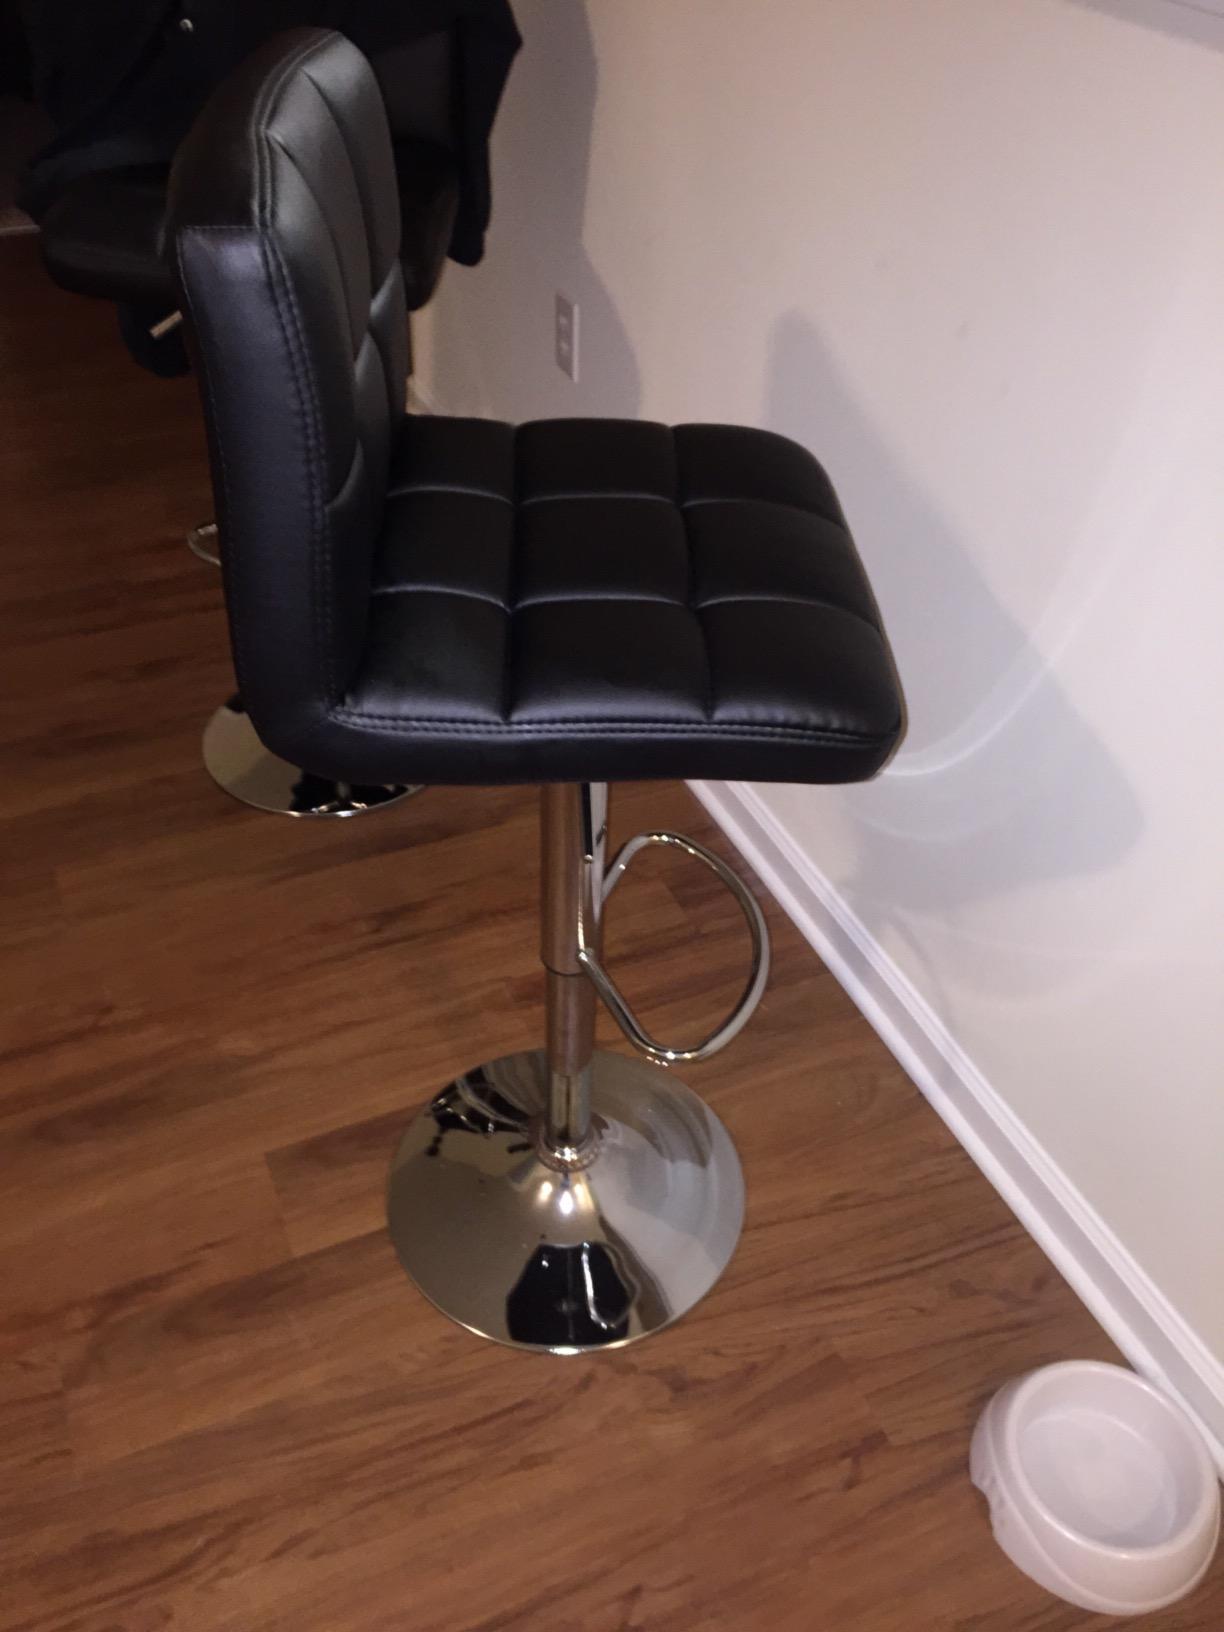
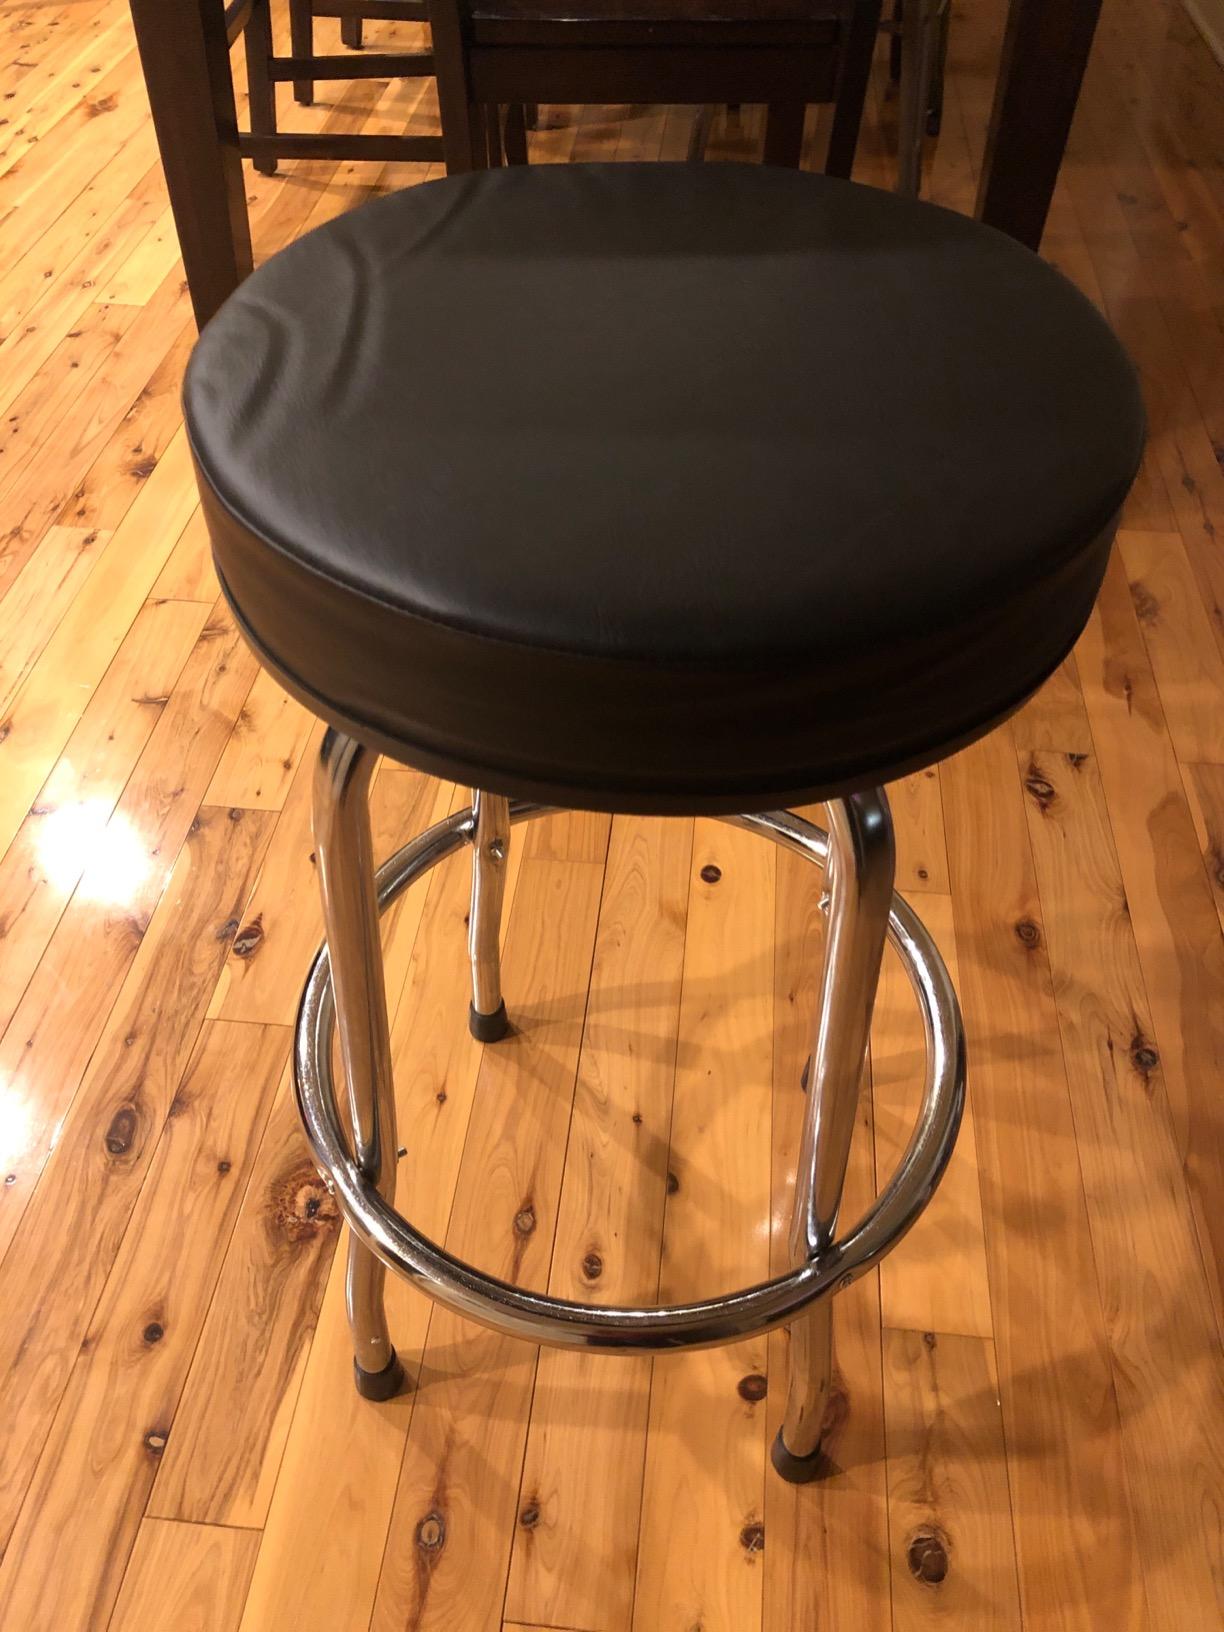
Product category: stool
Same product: no